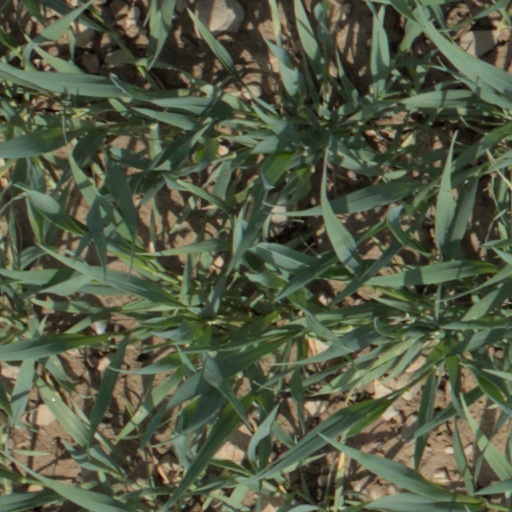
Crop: wheat